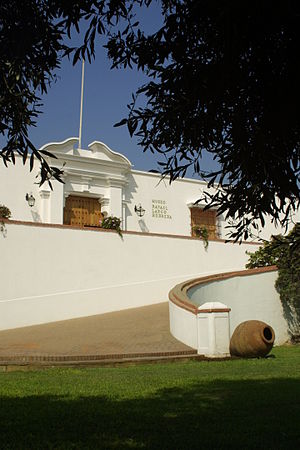
Præcolumbiansk tid / Historie / Sydamerika / Cañaris
Larco Museum huser verdens største private samling med præcolumbiansk kunst. Lima, Peru.
Den præcolumbianske tid omhandler alle Amerikas historie og forhistories periodiske underinddelinger før fremkomsten af den betydelige europæiske påvirkning af det amerikanske kontinent. Tidsperioden spænder fra tidspunktet for den oprindelige bosættelse i den sene palæolitiske periode til den europæiske kolonisering af Amerika i løbet af den tidlige moderne periode.